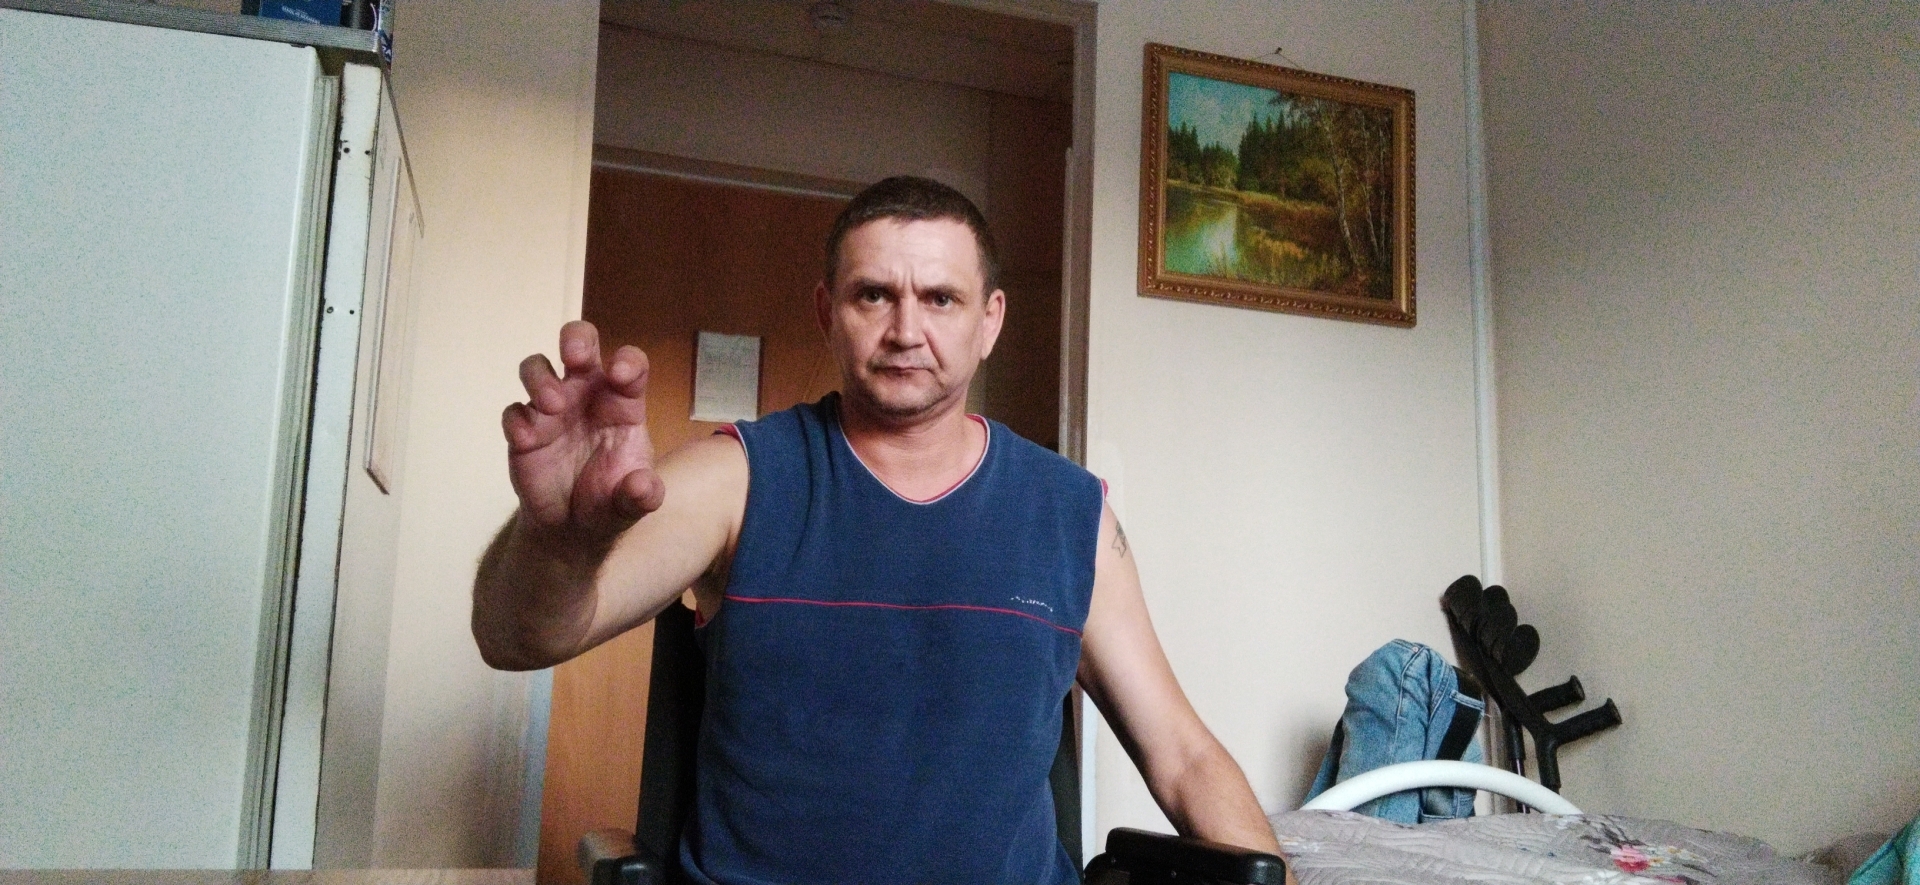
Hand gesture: grabbing